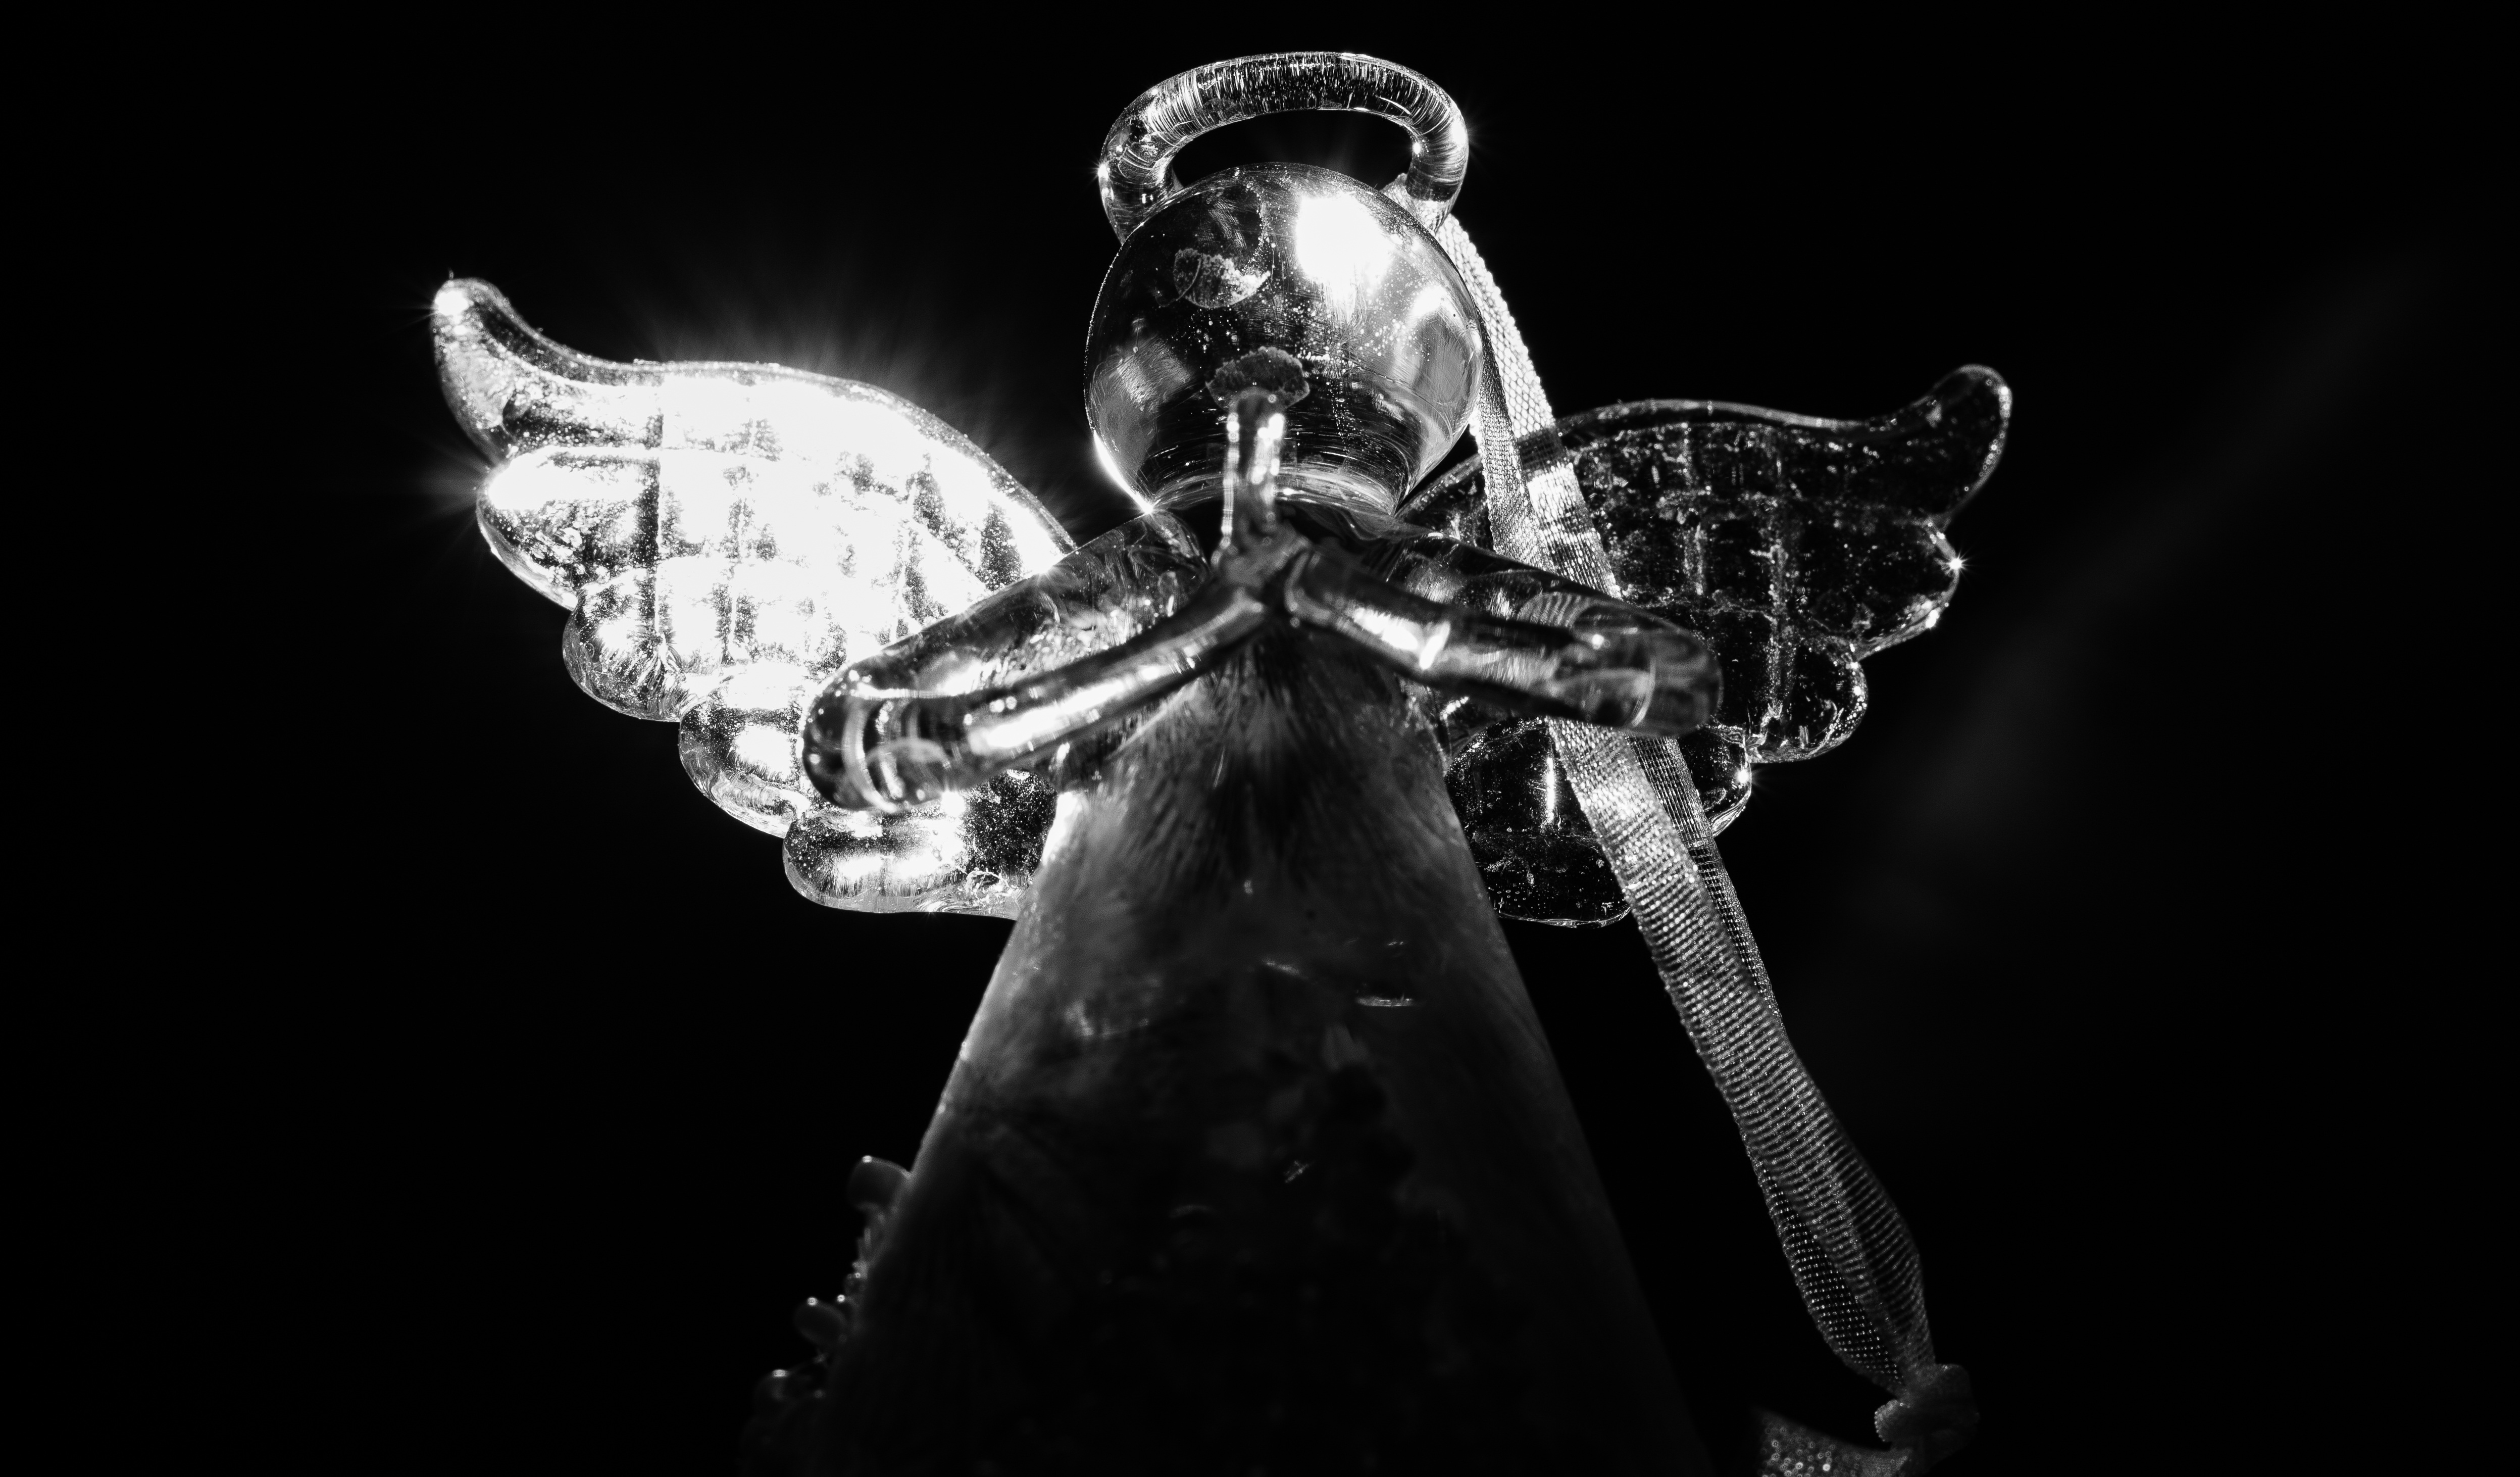
wing, light, black and white, photography, dark, decoration, insect, darkness, black, monochrome, invertebrate, sculpture, angel, protection, macro photography, fictional character, monochrome photography, glassfigure, glass figure